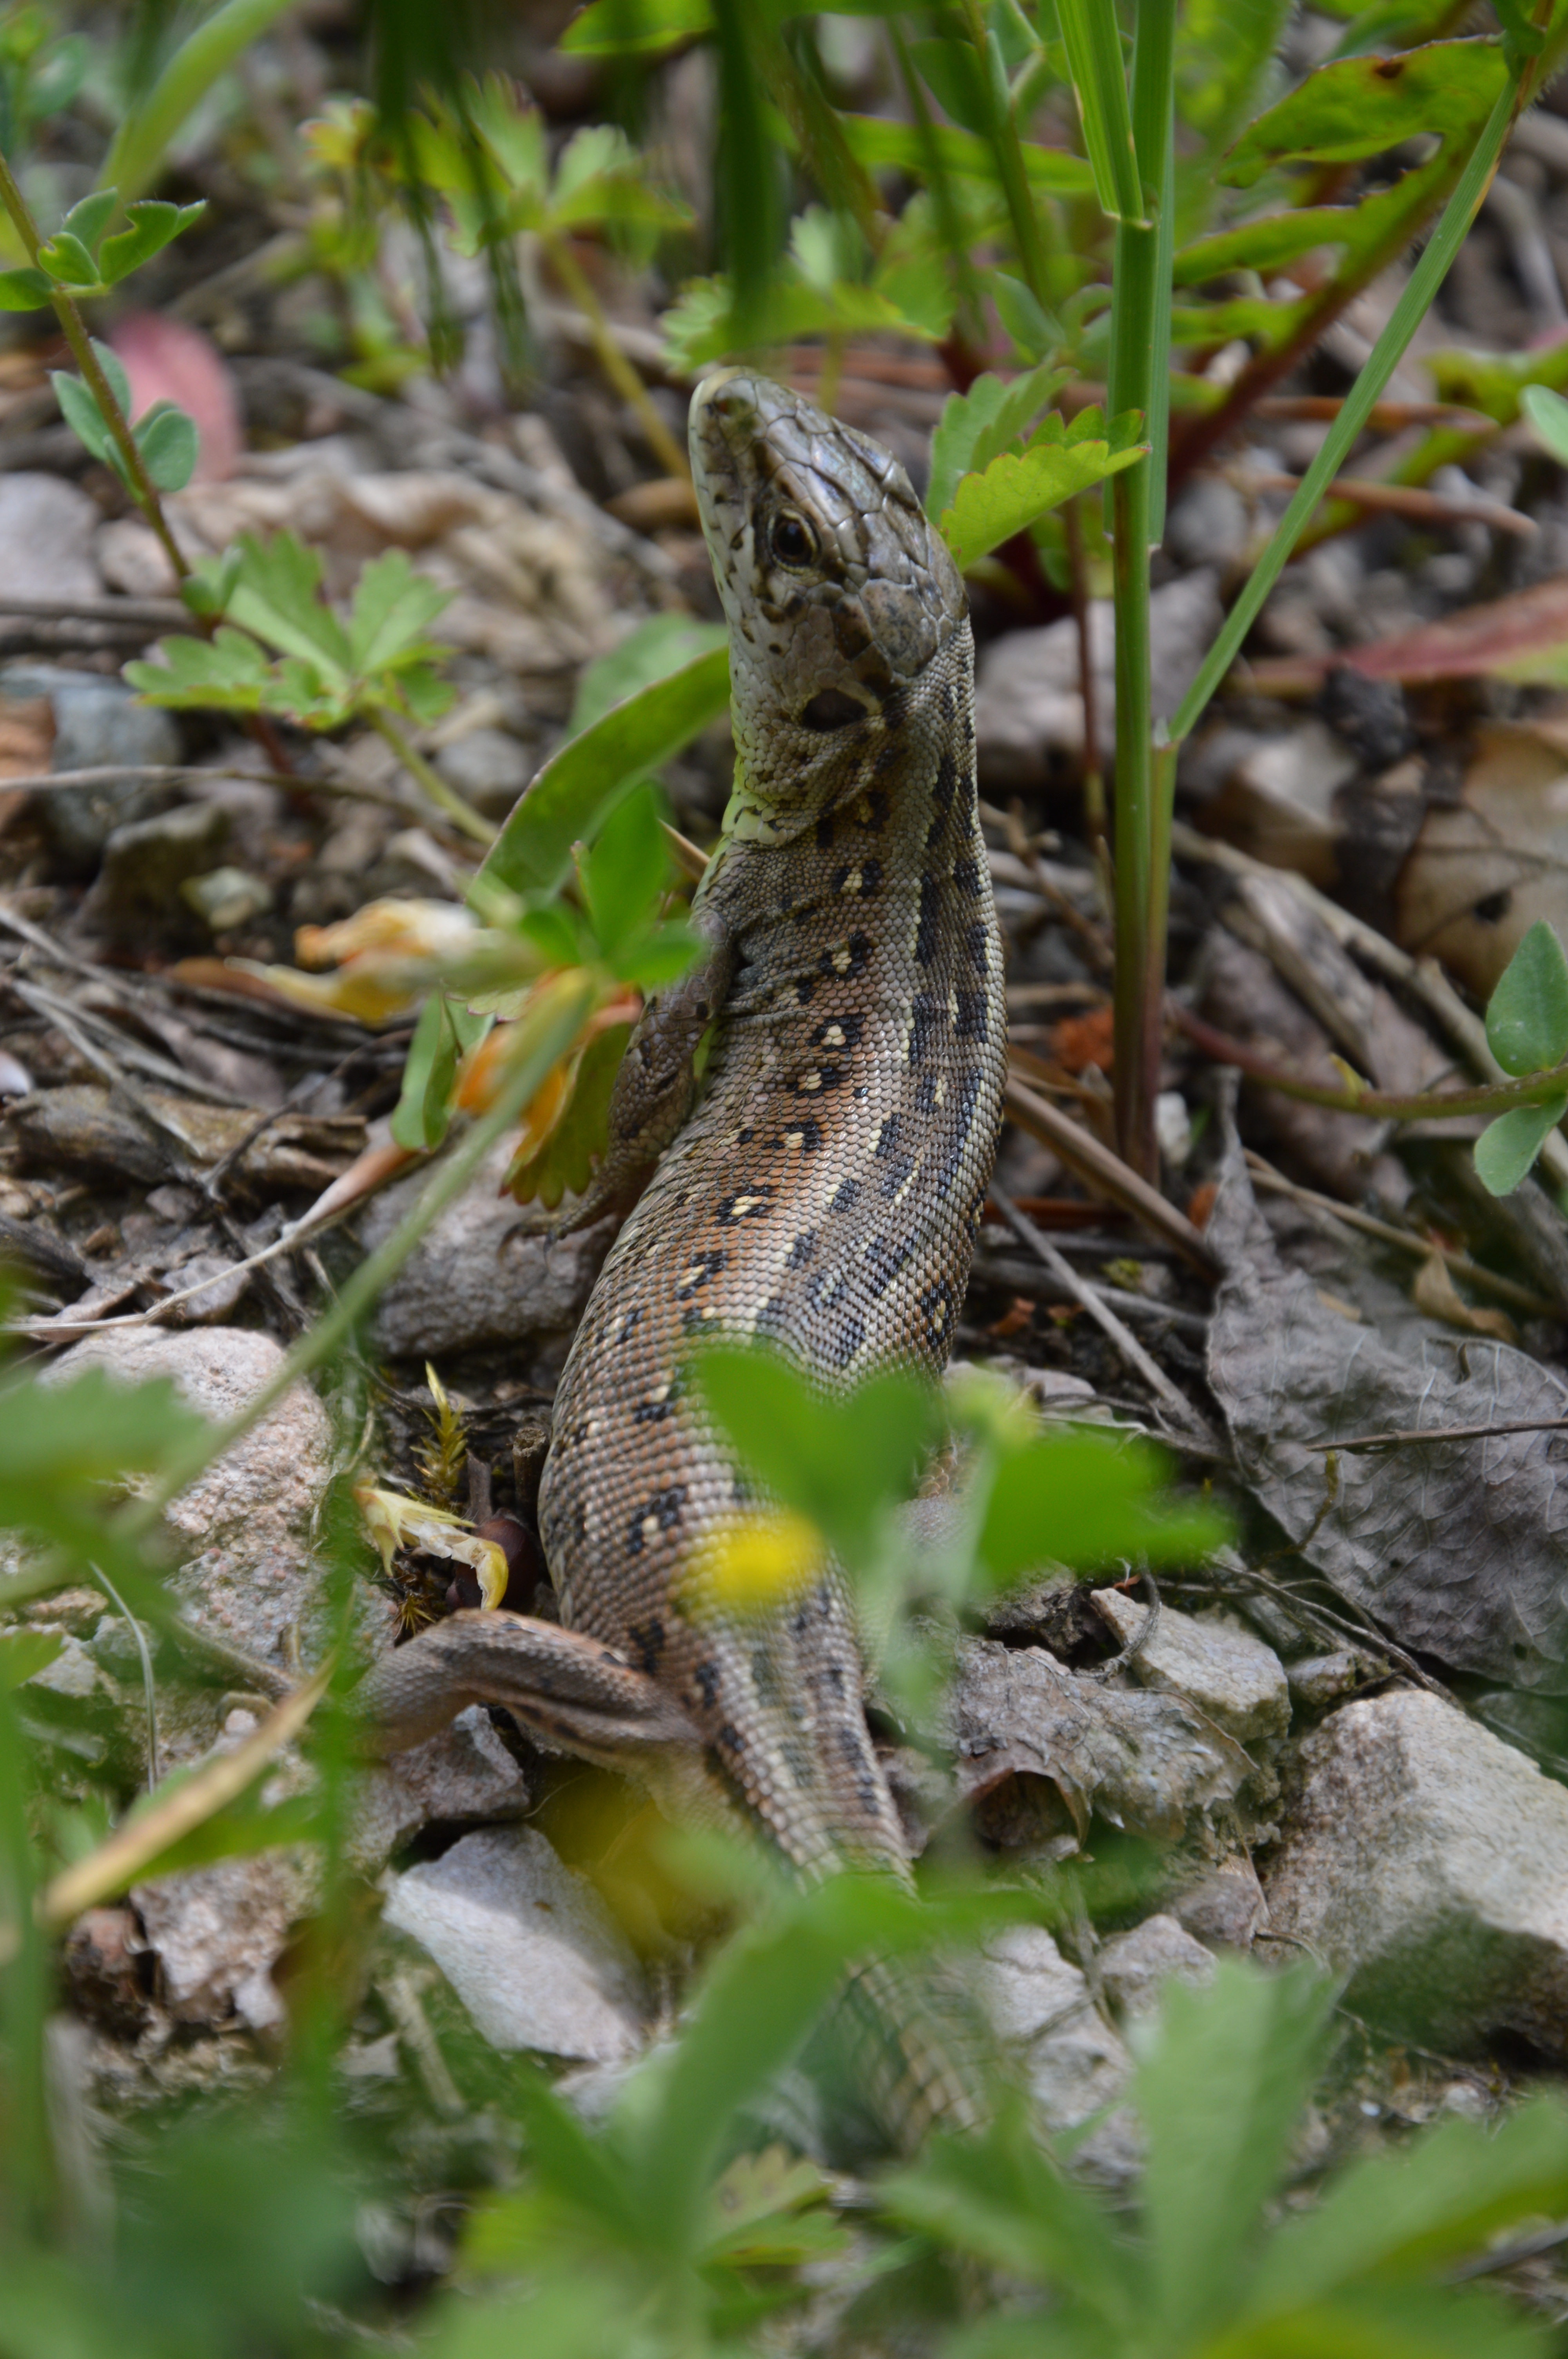
nature, animal, wildlife, jungle, reptile, iguana, fauna, lizard, green lizard, animals, vertebrate, cold blooded animals, lacerta, sand lizard, lizzard, scaled reptile, lacertidae